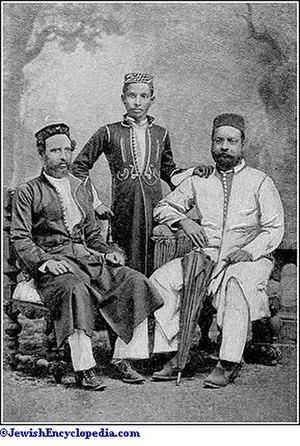
Un groupe de Juifs de Cochin
L'histoire des Juifs en Inde recouvre celle de trois communautés juives historiques totalisant six mille membres, chacune dans une aire géographique très déterminée : la communauté de Cochin dans le Sud du sous-continent, les Bene Israël dans les environs de Bombay et la communauté Baghdadi aux alentours de Calcutta et de Bombay. La communauté de Cochin est elle-même divisée en deux groupes : les « Juifs noirs », plus anciens, et les « Juifs blancs », d'origine plus récente.